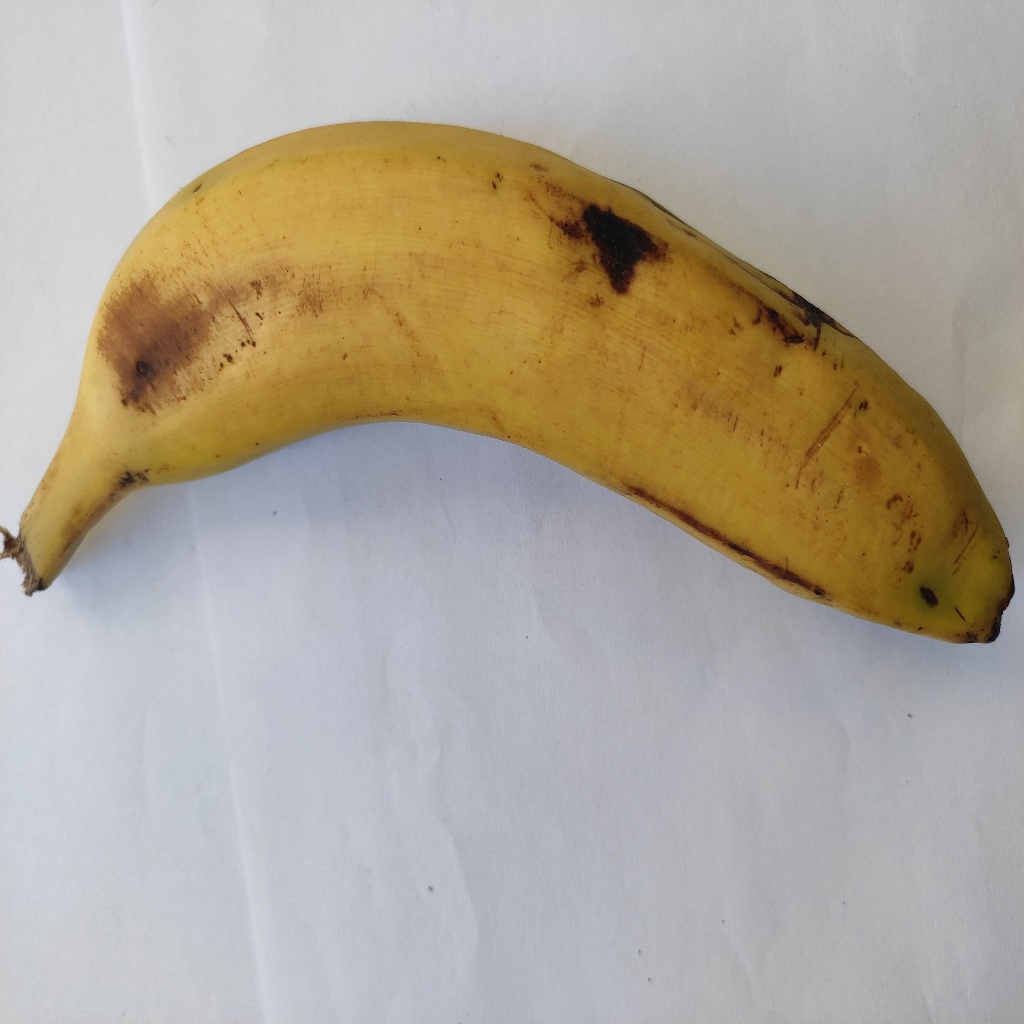
Crop: banana
Quality class: Class_B